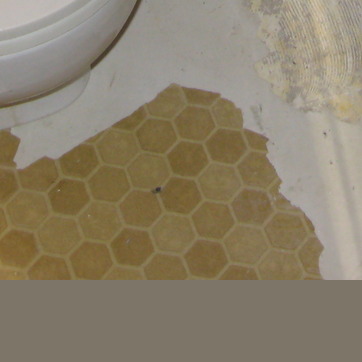
Material: tile